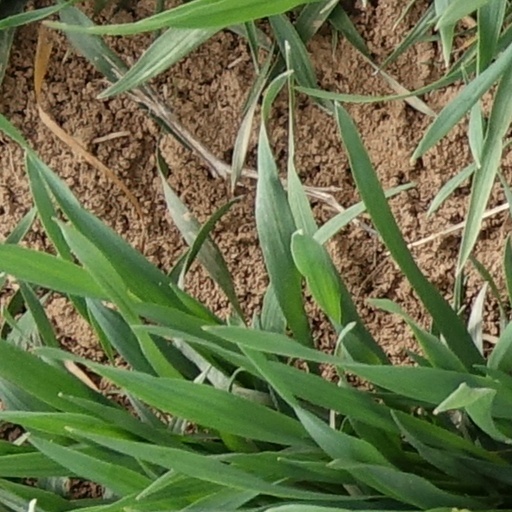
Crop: wheat